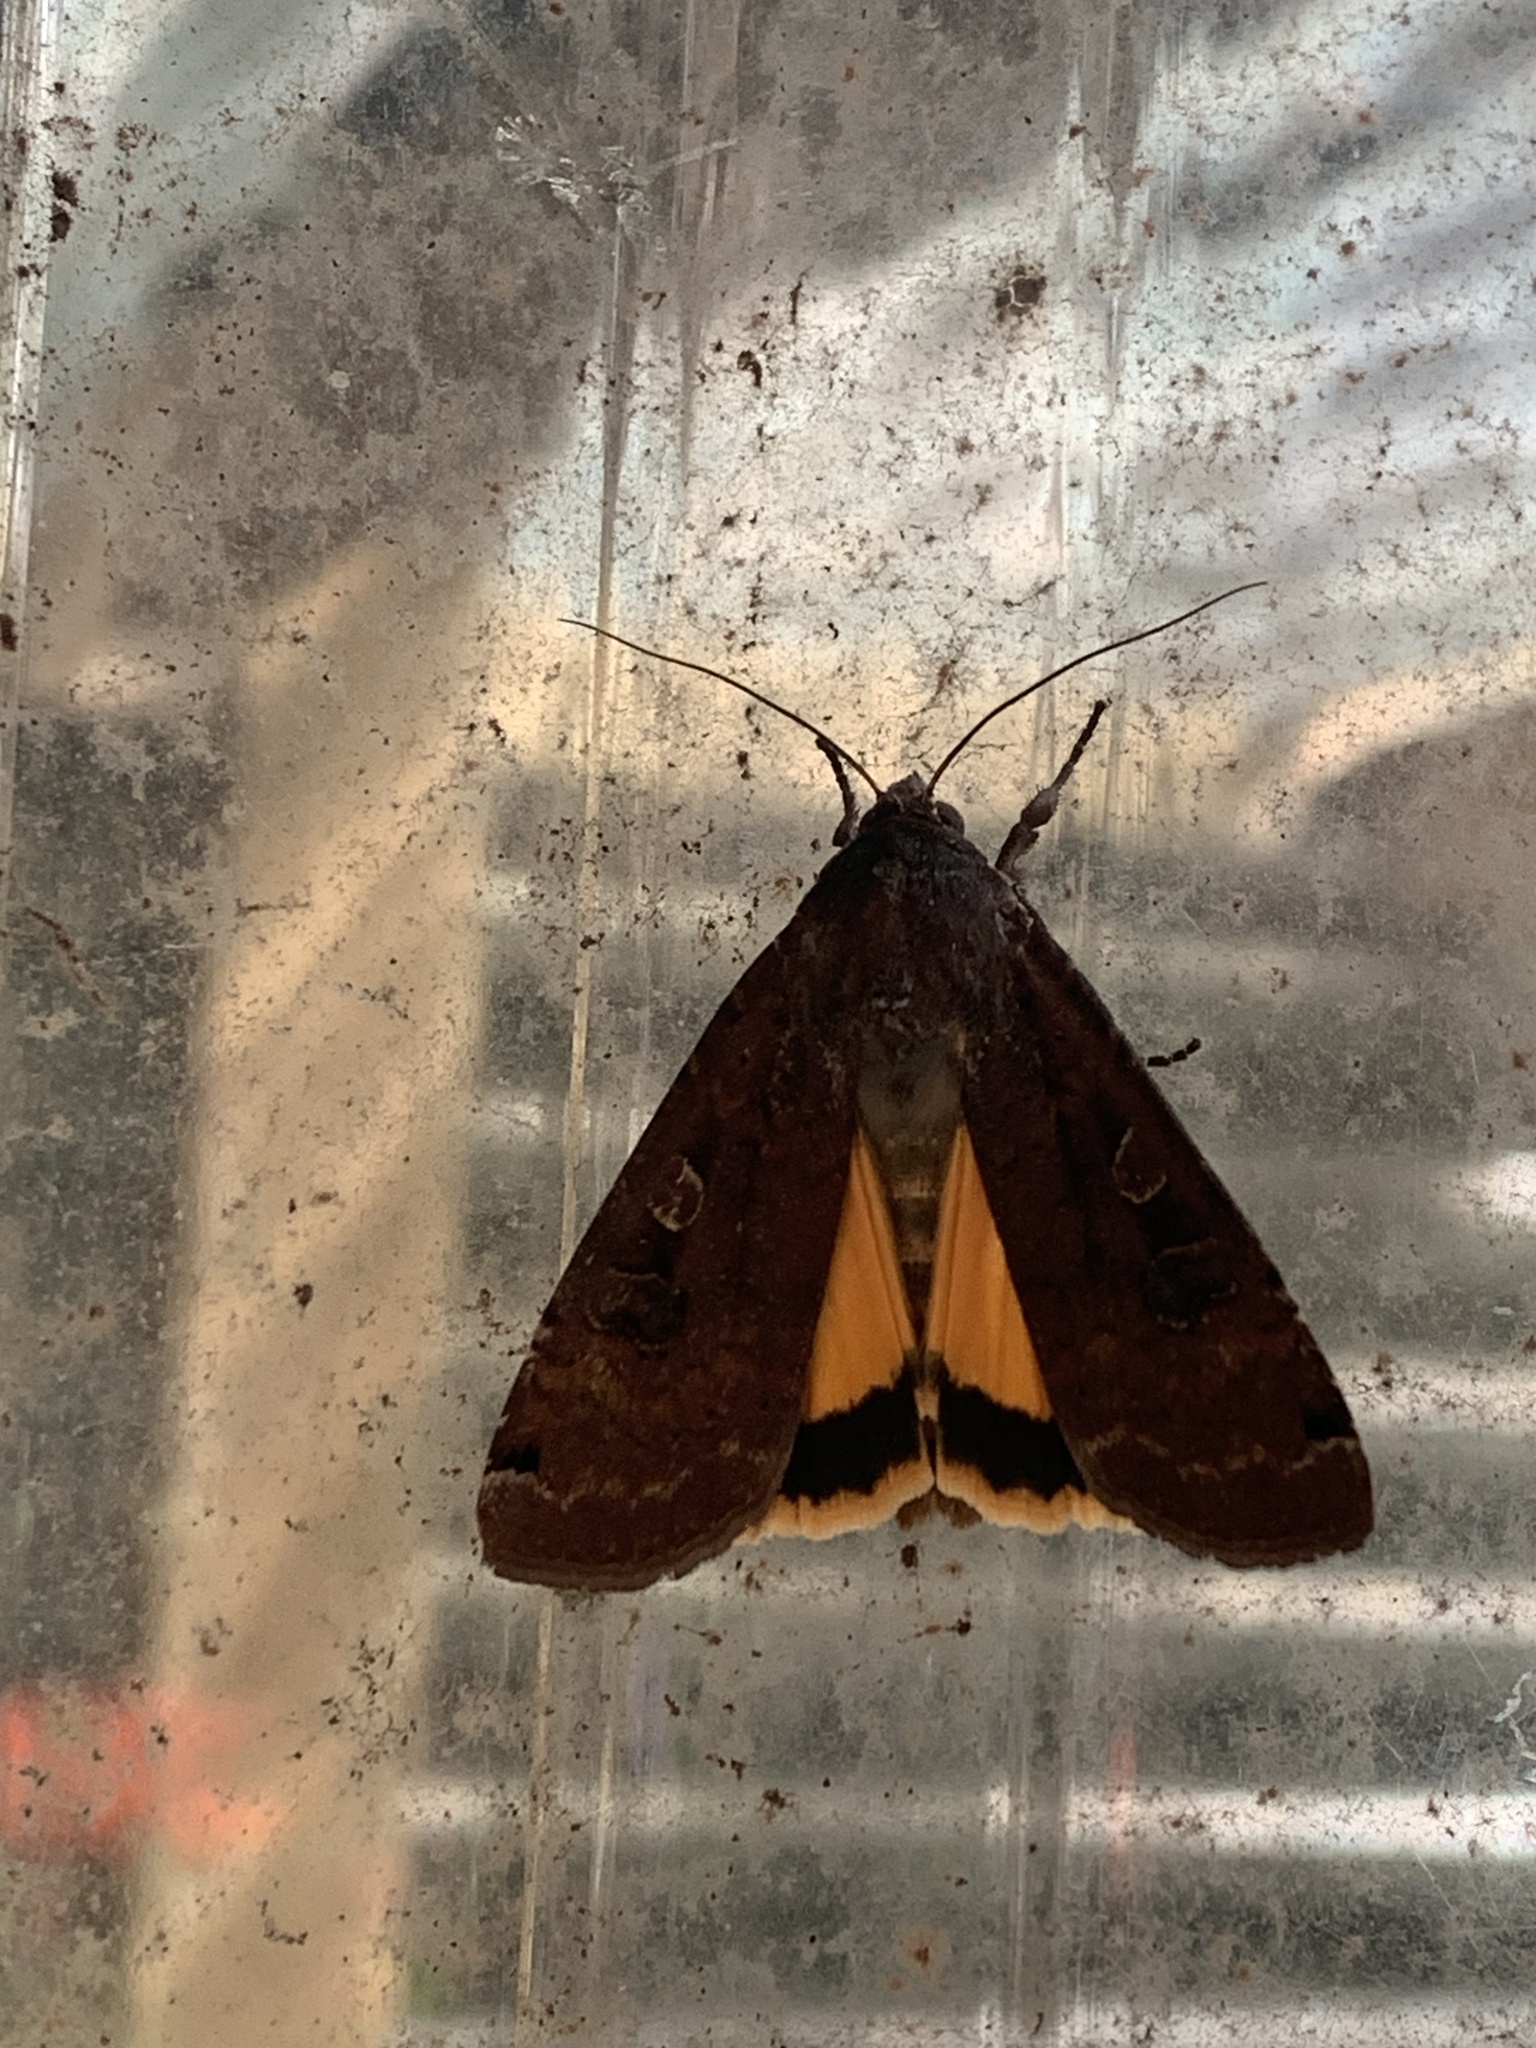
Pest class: cutworms